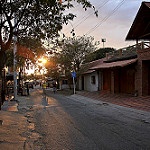
Label: street